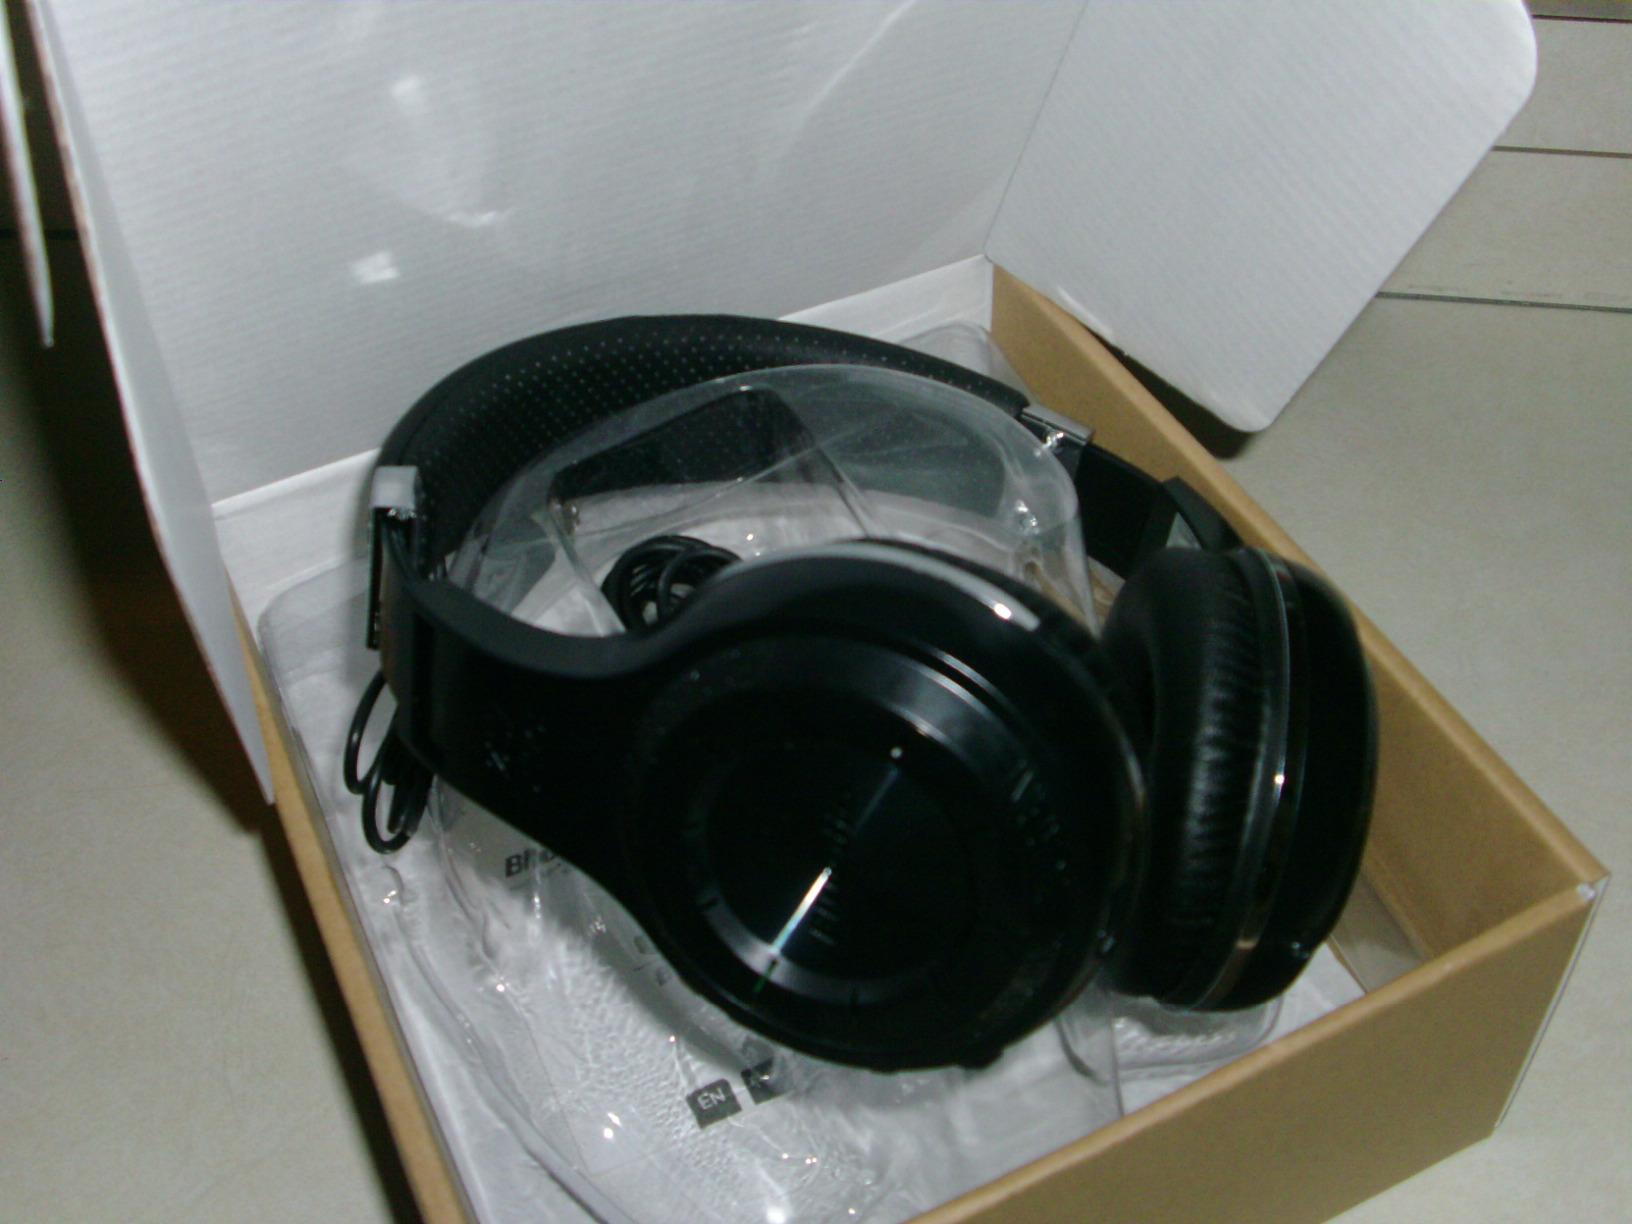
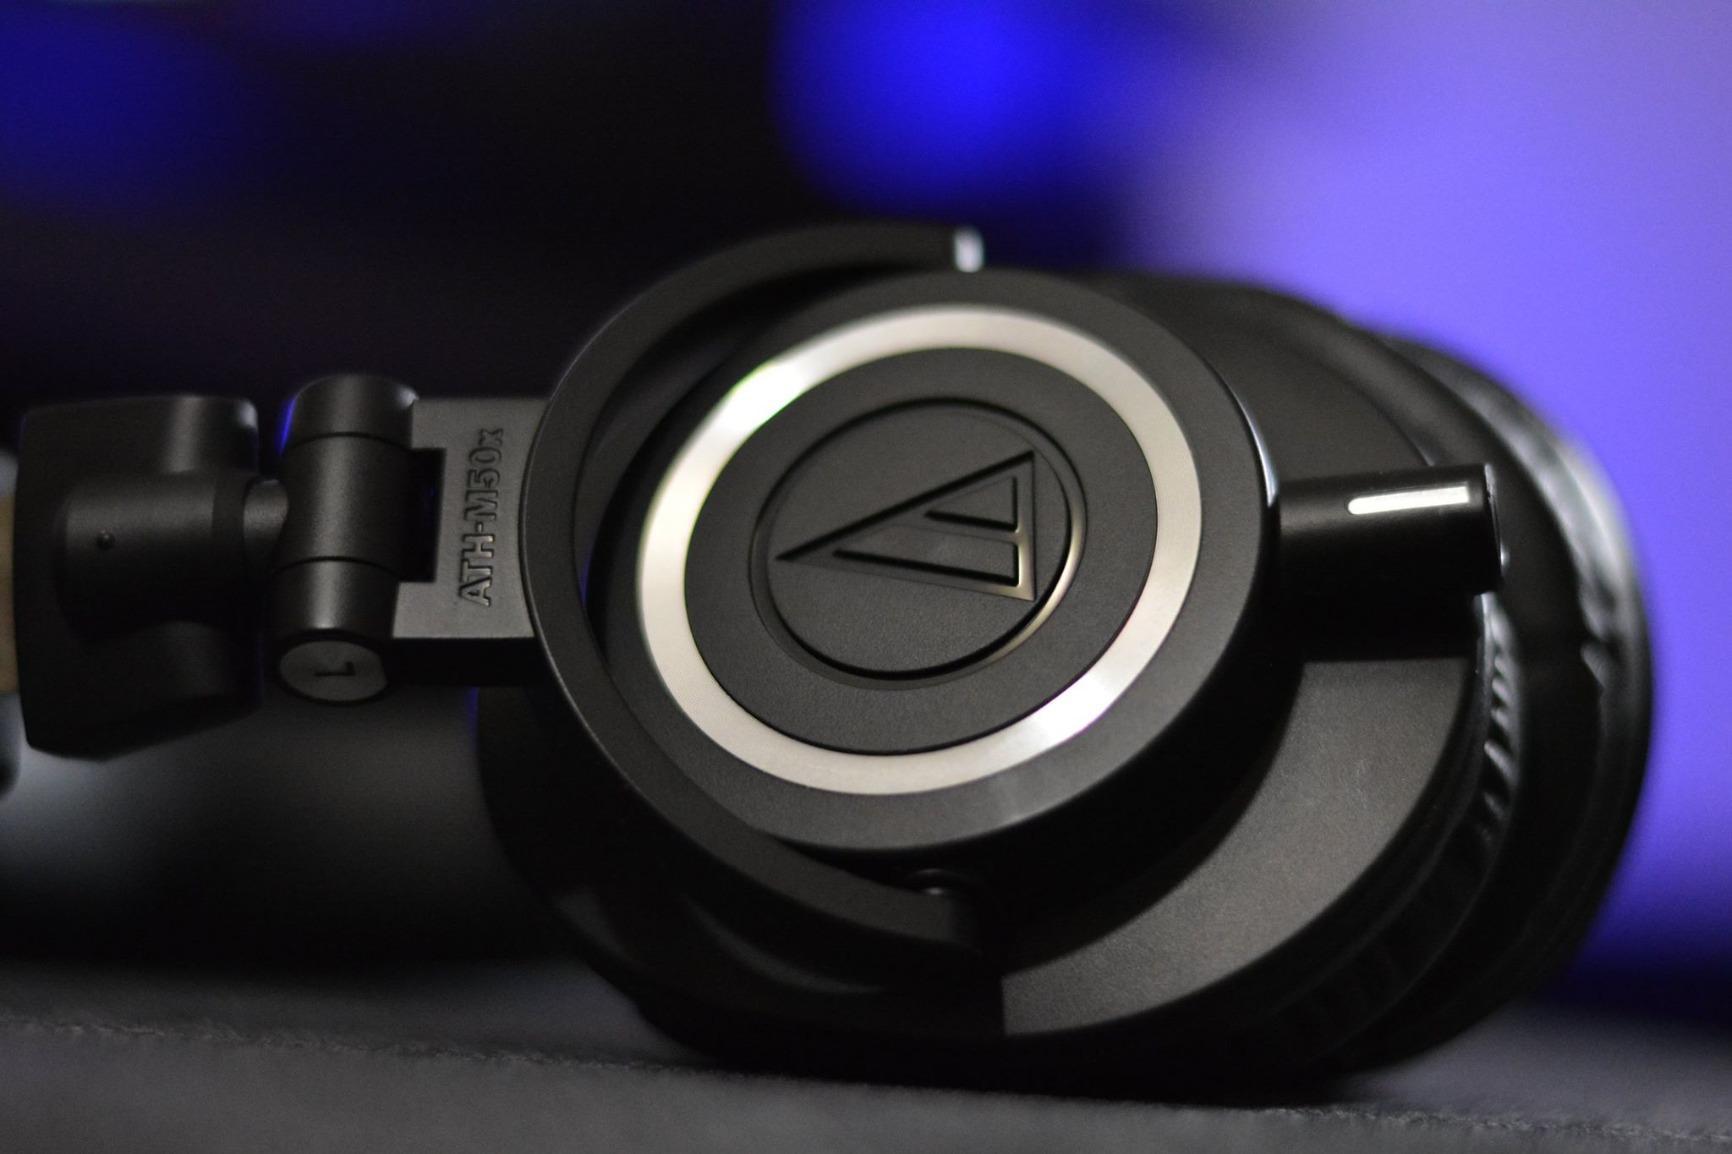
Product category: headphones
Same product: no